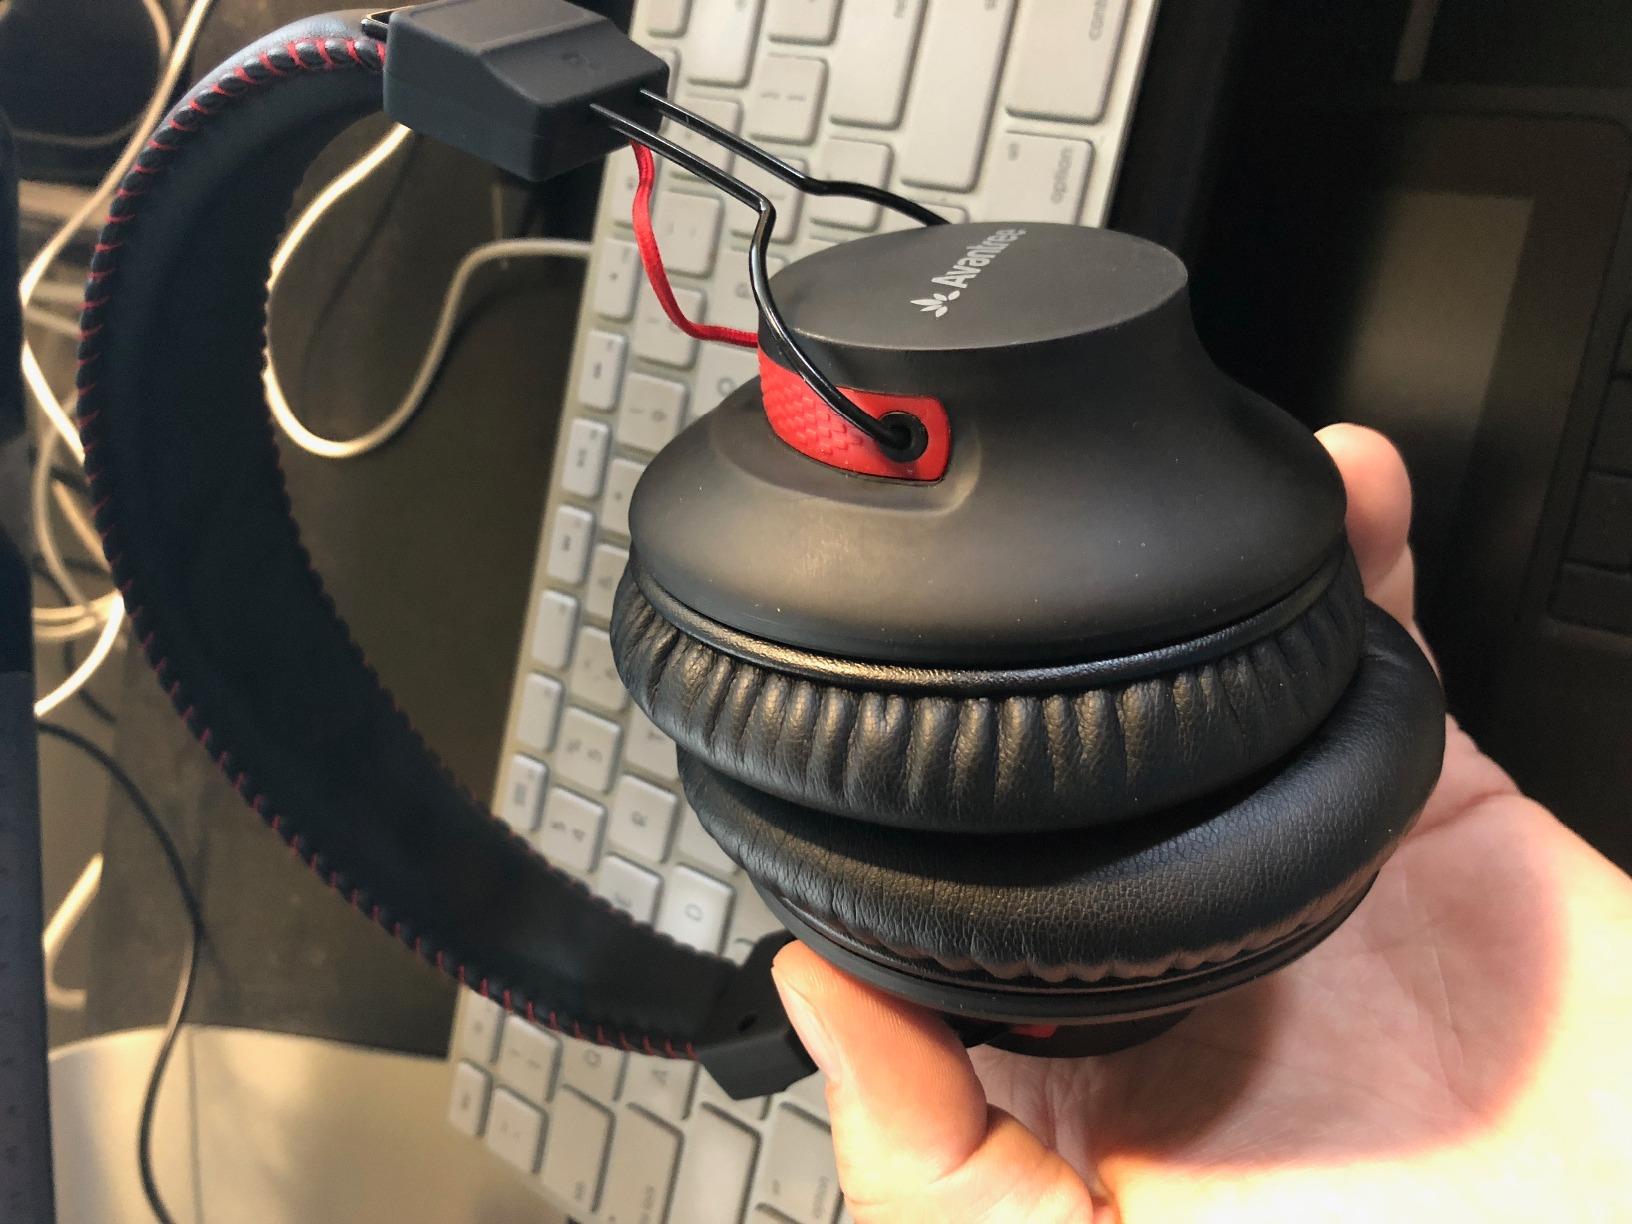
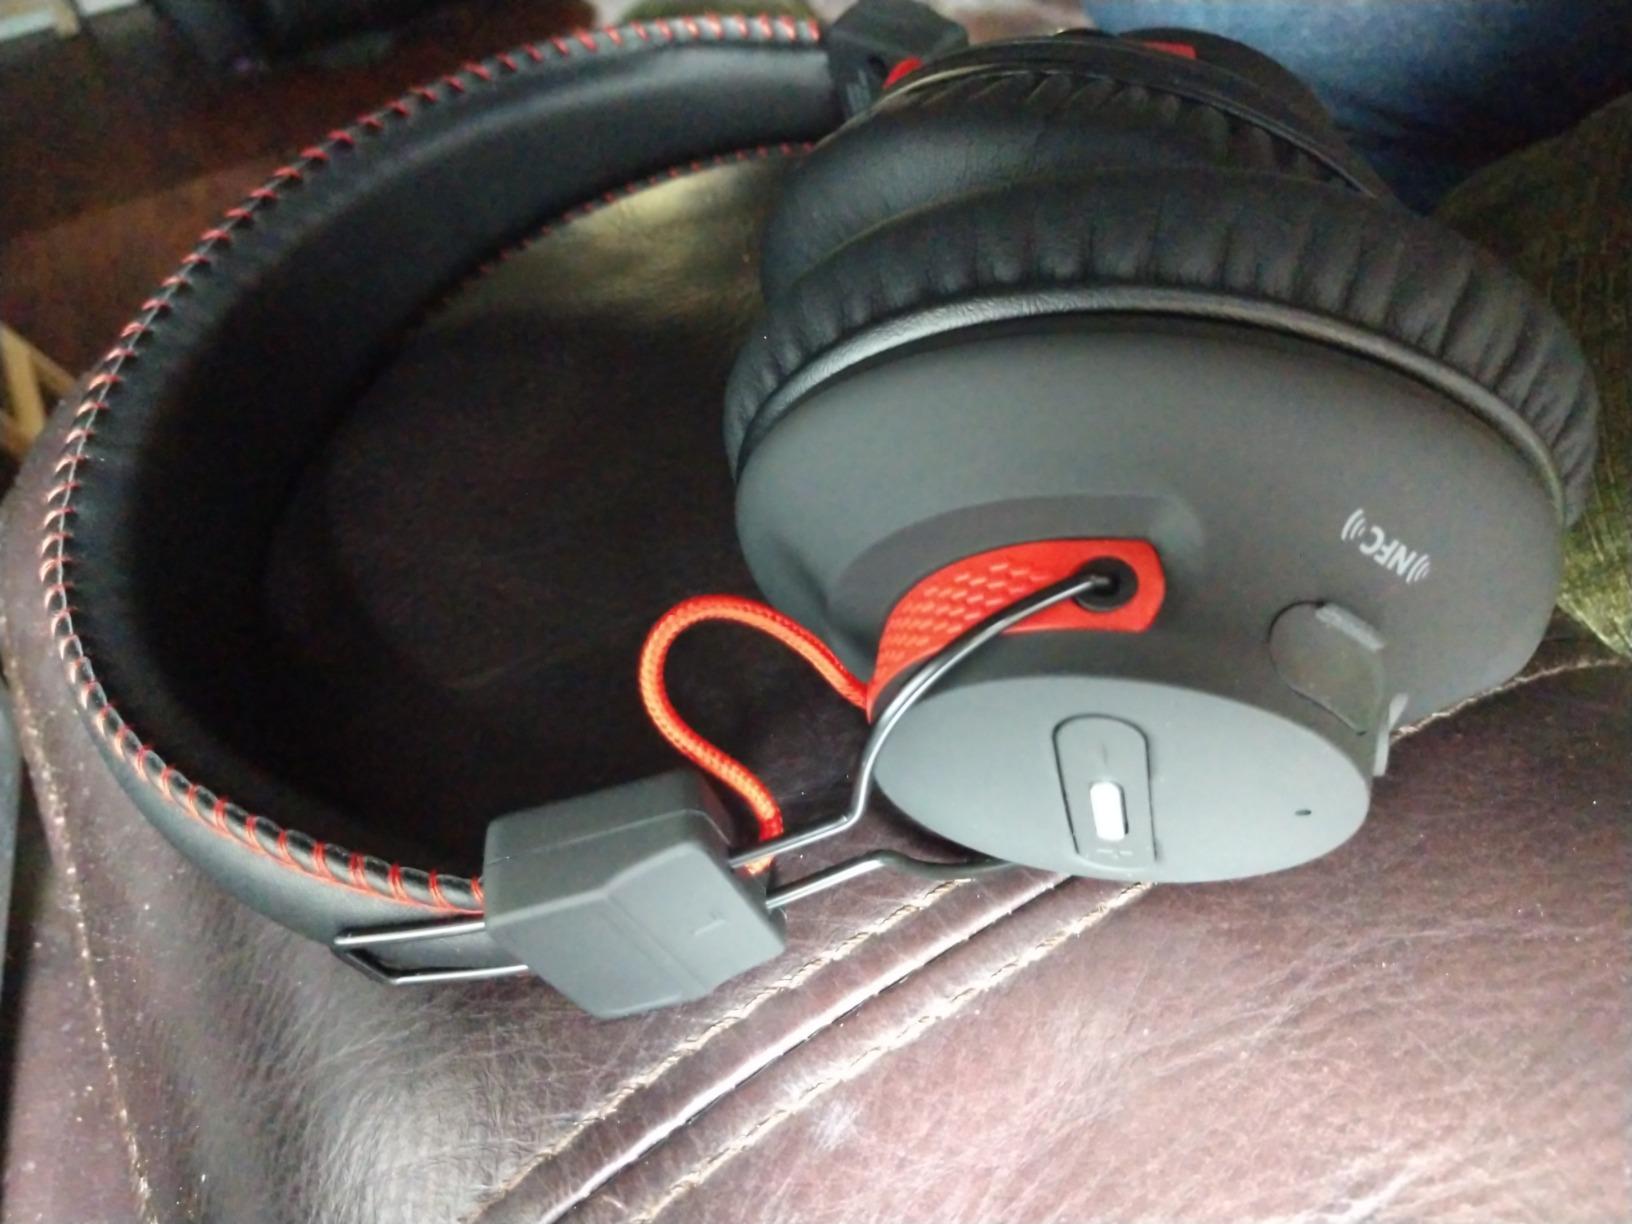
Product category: headphones
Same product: yes